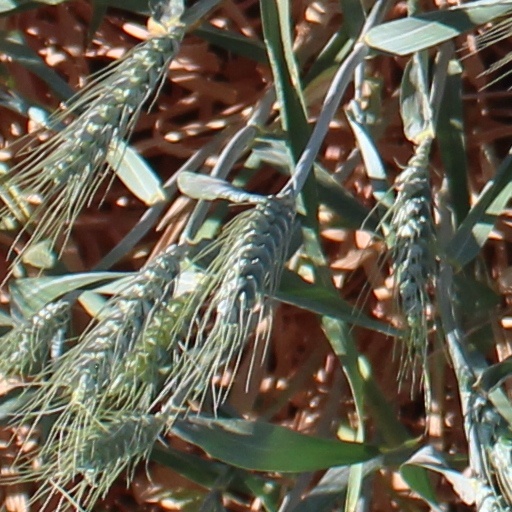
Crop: wheat